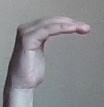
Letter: haa